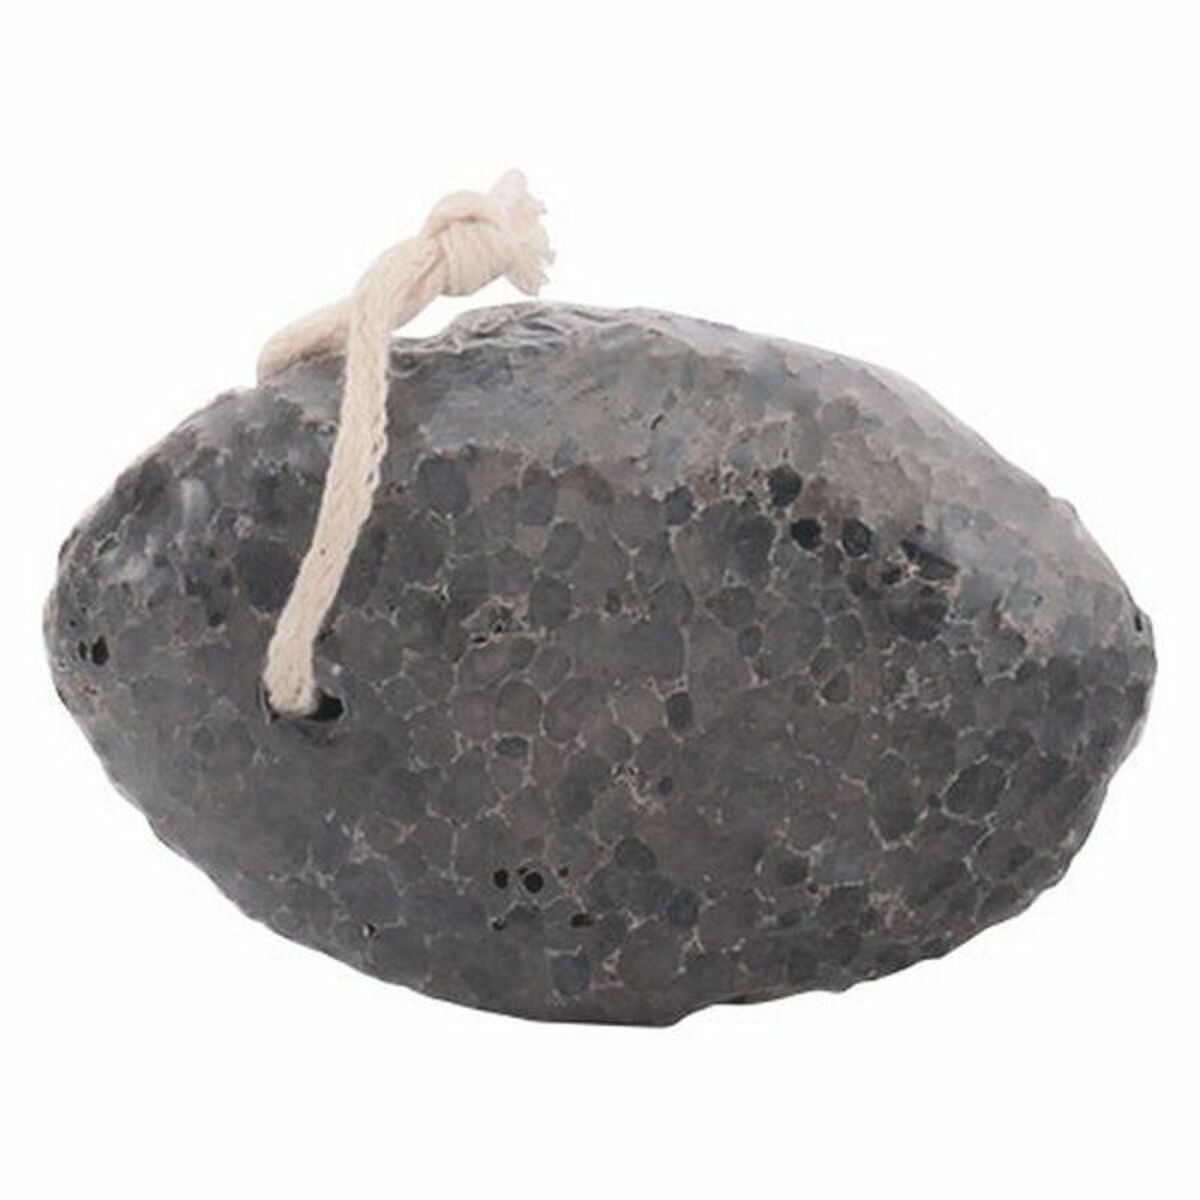
Puimsteen Beter Piedra Pomez
Wilt u graag de beste producten voor schoonheidsbehandelingen in huis hebben van goede kwaliteit en tegen een geweldige prijs? Mis dan zeker de Puimsteen Beter Piedra Pomez niet! Geslacht: Uniseks Soort: Limoen General Product Safety Regulations information: Beter Accesorios y Cosméticos de Belleza Carrer de Còrsega, 329, Barcelona, Spain, 08037 08037 - Barcelona +34932930088 https://www.beter.es
Brand: Beter
Category: Health & Beauty > Personal Care > Cosmetics > Cosmetic Tools > Skin Care Tools > Pumice Stones